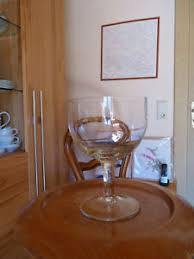
Label: glass